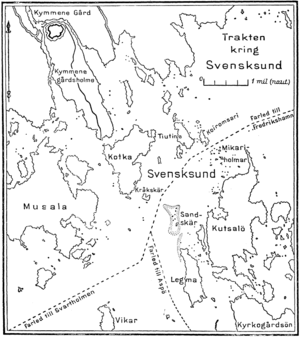
Ruotsinsalmi est un détroit du Golfe de Finlande situé dans la municipalité de Kotka en Finlande.